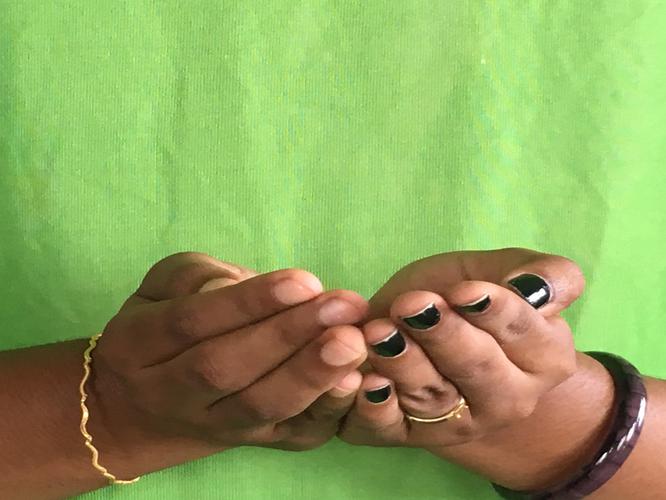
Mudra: Pushpaputa
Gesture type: double_hand